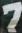
Number: 7